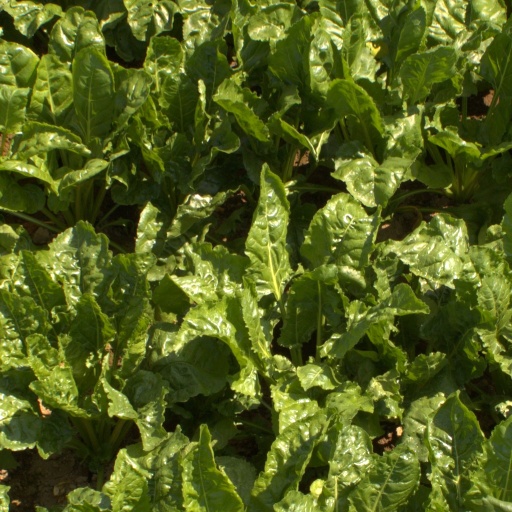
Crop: sugar beet